Guildford School of Acting

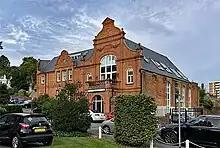
The former Bellairs Playhouse

The school was founded as the Grant-Bellairs School of Dance and Drama in London in 1935. At the outbreak of World War II it relocated to Guildford. From 1945 to 2010 the school was housed in the former St Nicholas parish hall and working men's club at Millmead Terrace. In 1964, the school was renamed the Guildford School of Acting and Dance. In the 1990s, the word "Dance" was removed from the title, allegedly because former student Bill Nighy referred to it as the "Guildford School of Twirlies". In 2009 the school became part of the University of Surrey and in 2010 moved into new purpose-built accommodation next to the refurbished Ivy Arts Centre, formerly the sports centre, on the Stag Hill campus.